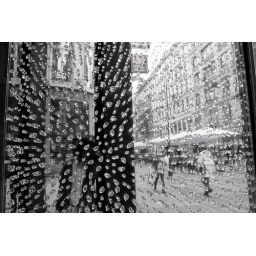
me in water in the mirror